Son Wan-ho

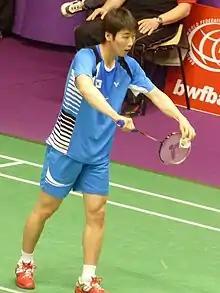
Son at the 2010 BWF World Championships

The BWF World Tour, which was announced on 19 March 2017 and implemented in 2018, is a series of elite badminton tournaments sanctioned by the Badminton World Federation (BWF). The BWF World Tours are divided into levels of World Tour Finals, Super 1000, Super 750, Super 500, Super 300 (part of the HSBC World Tour), and the BWF Tour Super 100.